Sławomir Mrożek

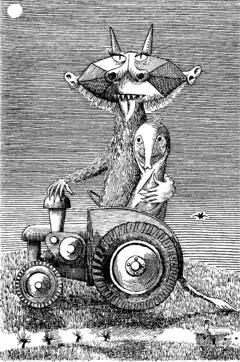
Daniel Mróz illustration for Mrożek's 1957 book "Słoń" (The Elephant)

Mrożek's first play, "The Police", was published in 1958. His first full-length play, "Tango" (1965) written about totalitarianism in the style of Theatre of the Absurd, made him, according to Krystyna Dąbrowska, one of the most recognizable Polish contemporary dramatists in the world. It became also Mrożek's most successful play, according to Britannica, produced in many Western countries. In 1975 his second popular play "Emigranci" (The Émigrés), a bitter and ironic portrait of two Polish emigrants in Paris, was produced by director Andrzej Wajda at the "Teatr Stary" in Kraków.